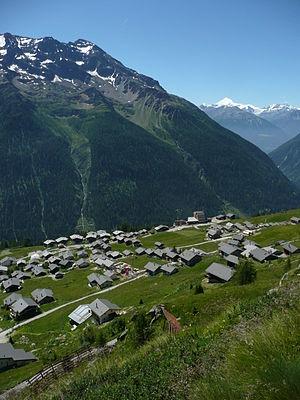
Lauchernalp est une station de ski, située dans la vallée du Lötschental sur le territoire de la commune de Wiler dans le canton du Valais, en Suisse.